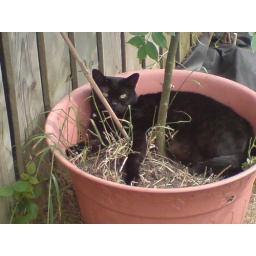
cat in a flower pot